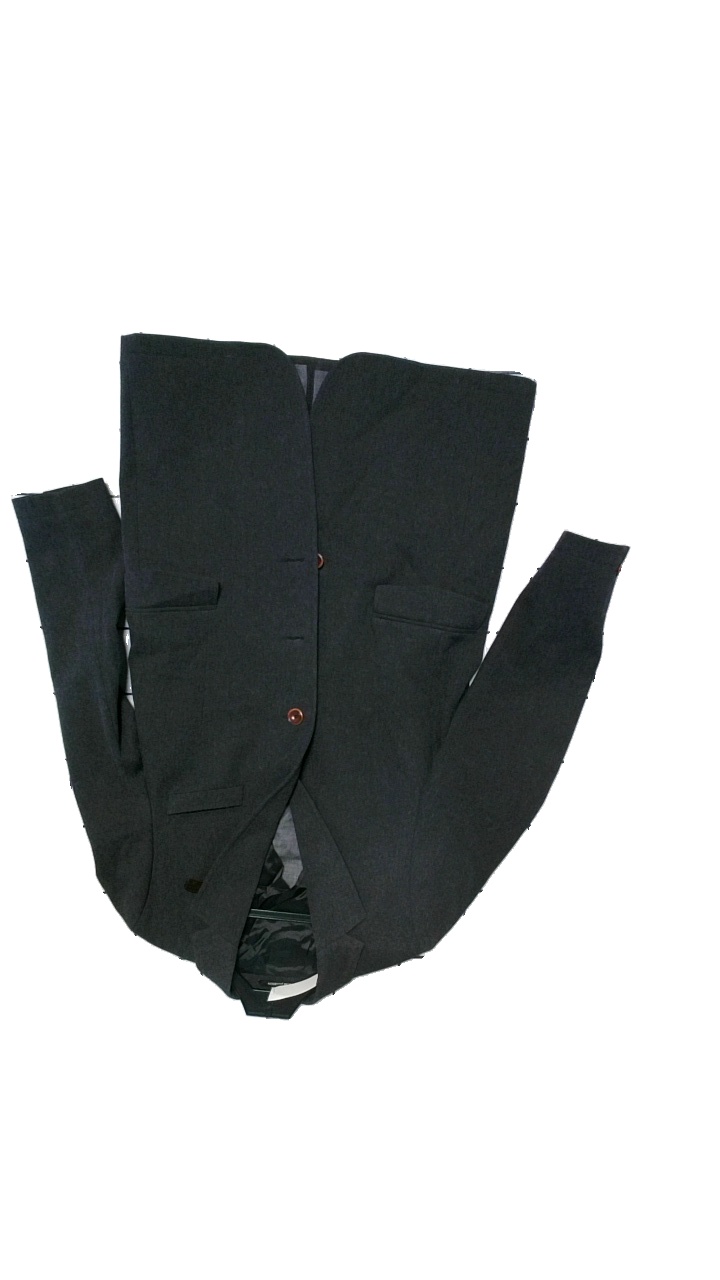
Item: Winter Jacket (Men)
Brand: Oscar Jacobsson
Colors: Grey
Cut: Long
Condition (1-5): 4
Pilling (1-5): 4
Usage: Reuse
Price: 250-400